Moe Drabowsky

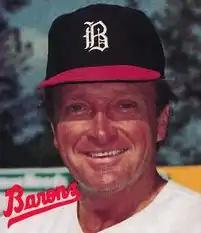
Drabowsky as a coach with the Birmingham Barons 1988.

Following his career, Drabowsky initially worked in other fields. He had a job with the Garden City Envelope Company in Chicago through 1982, following which he worked with a Canadian-owned communications firm. Changing salaries for coaches enabled him to return to baseball in the mid-1980s, and he became the Chicago White Sox' pitching coach in 1986. He then coached White Sox farm teams for several years: the Double-A Birmingham Barons from 1987 to 1988 and the Triple-A Vancouver Canadians from 1989 to 1991. Moving to the Cubs' organization in 1993, he served as the team's minor league pitching instructor for a year, then was the Cubs' pitching coach in 1994. After that, he served as the Orioles' minor league pitching instructor in Florida for over ten years, until his death in 2006.